1923 Chicago mayoral election

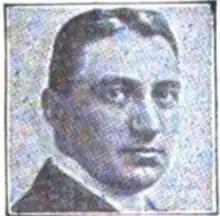
Edward R. Litsinger (photographed) performed the strongest among the primary opponents that Lueder defeated

Arthur C. Lueder was backed by the Brundage-McCormick/Tribune and Deneen blocs of the party. He was also backed by Robert E. Crowe. Lueder ran on a "ticket", mutually being endorsed by and endorsing city treasurer candidate John V. Healy and city clerk candidate William H. Cruden, neither of whom were opposed in their primaries.